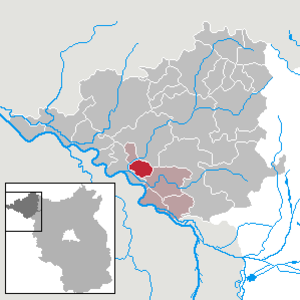
Breese
Kort
Breese er en by i Landkreis Prignitz i den tyske delstat Brandenburg. Den hører under Amt Bad Wilsnack/Weisen med administration i Bad Wilsnack.